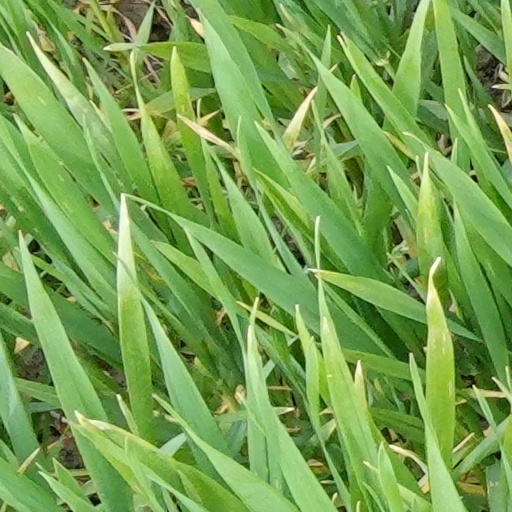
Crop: wheat